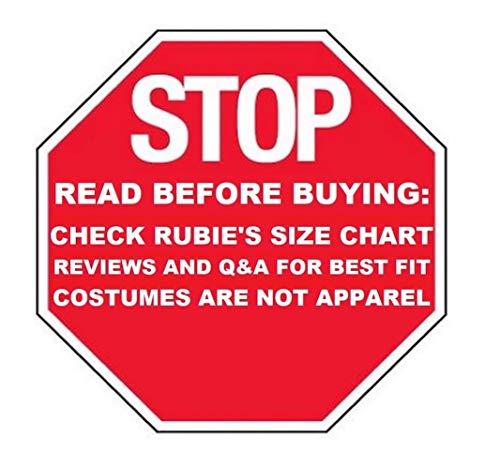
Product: Rubie's Costume Co. Men's Swankster Costume
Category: Clothing, Shoes & Jewelry | Costumes & Accessories | Men | Costumes & Cosplay Apparel | Costumes
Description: Costumes are not sized the same as clothing, important to consult Rubie's men's size chart before making selection.
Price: $57.79 - $85.59